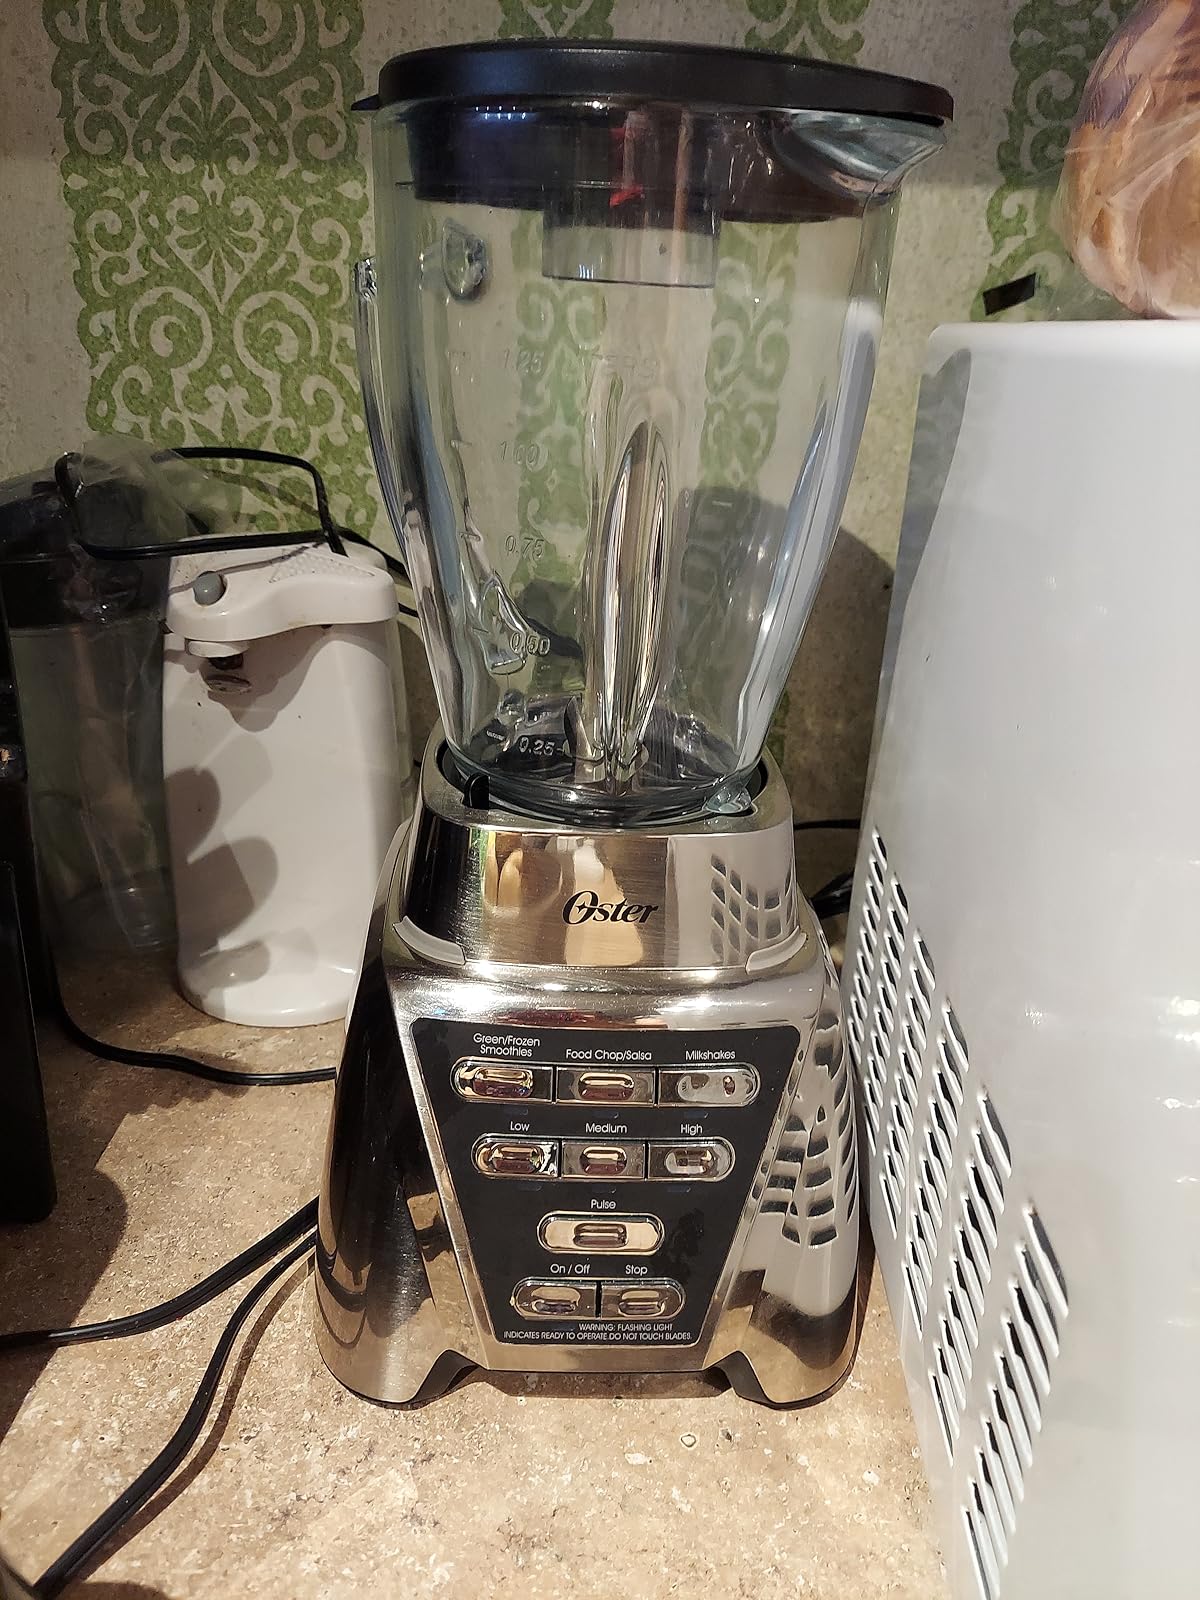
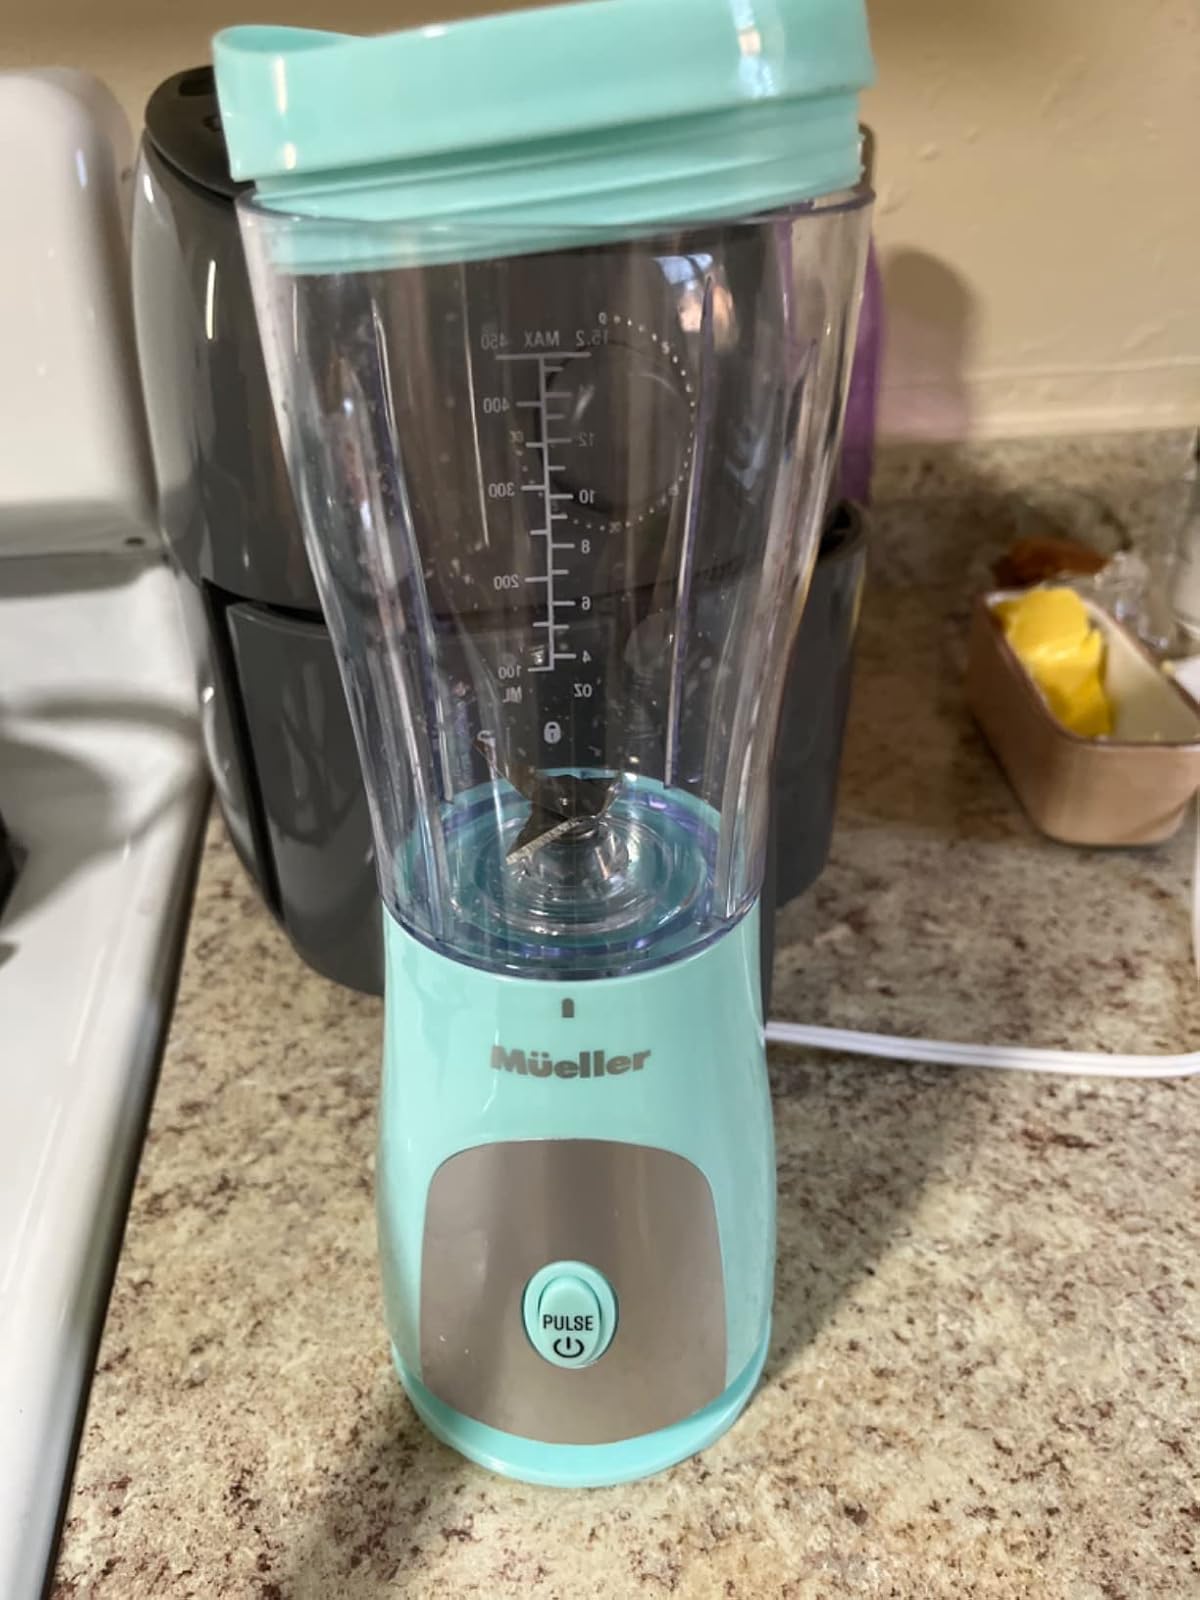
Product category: items_blender
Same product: no